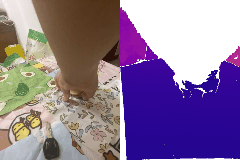
Label: peach